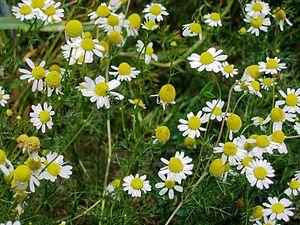
Par hémérochorie, on entend – surtout en Europe – la diffusion des plantes par la culture. On utilise souvent le synonyme anthropochorie, en assimilant la culture à l’action de l'humain. Néanmoins, dans l'idée de ceux qui ont forgé le concept d'hémérochorie, les deux concepts doivent être distingués : la diffusion par les animaux domestiques ressortit à l'hémérochorie, mais pas à l'anthropochorie, puisque les agents du transport ne sont pas des êtres humains, bien qu'ils appartiennent à leur sphère culturelle.